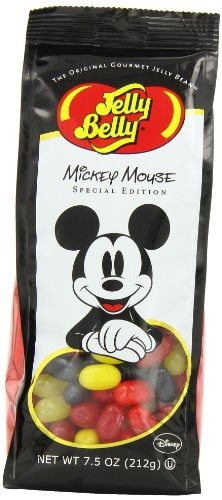
Item Name: Jelly Belly Jelly Beans, Mickey Mouse Special Edition, 7.5 Ounce
Bullet Point: Fat free, gluten free, peanut free
Value: 7.5
Unit: ounce

Price: 4.32